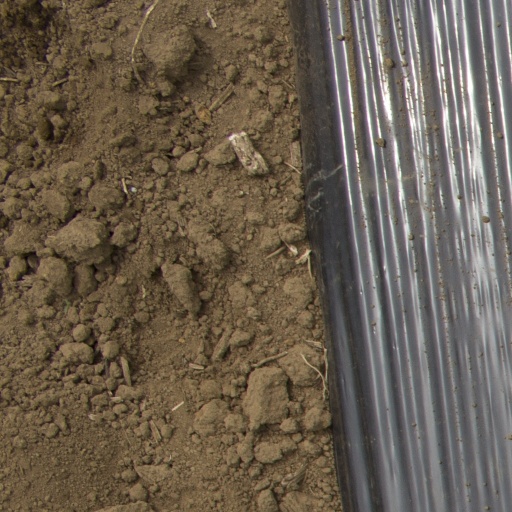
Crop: Jerusalem artichoke